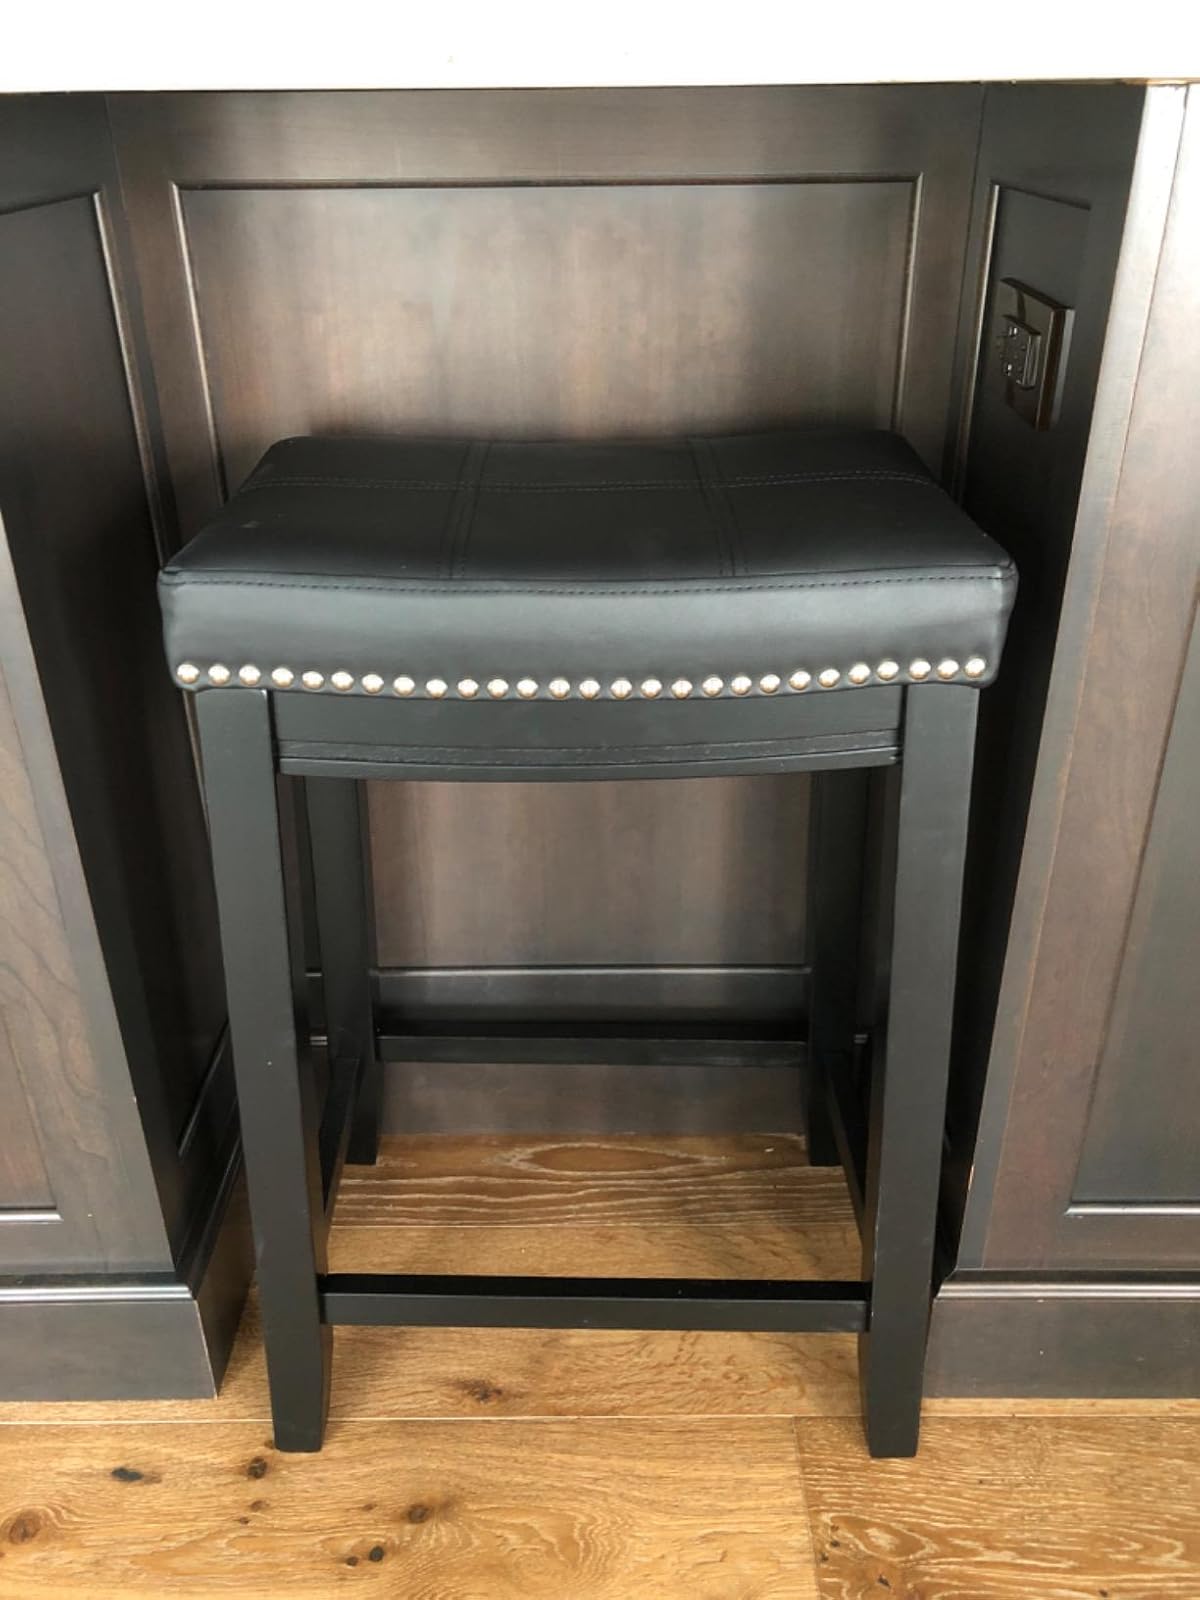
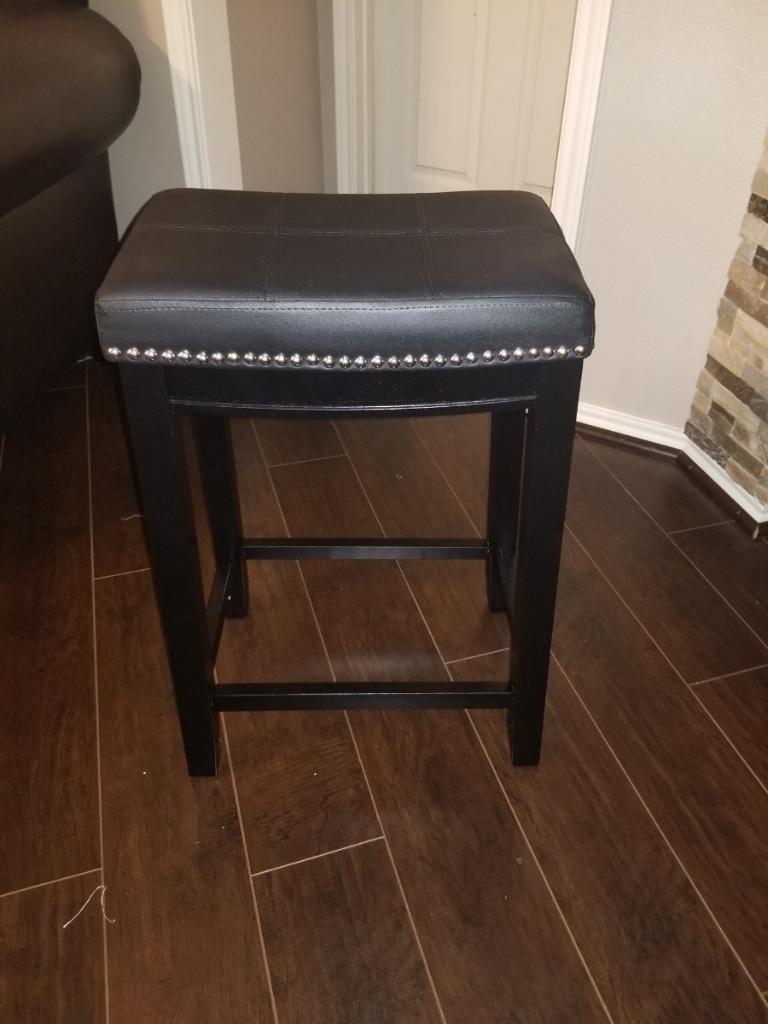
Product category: stool
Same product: yes